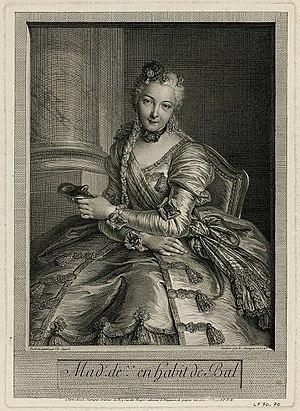
La Première dame d'honneur occupe le second rang après la surintendante de la Maison de la Reine à la cour française. Elle supplée la surintendante en son absence.
Le domaine géorgien de Leuville-sur-Orge est acheté le 24 juin 1922 par deux représentants de la République démocratique de Géorgie en exil, après avoir appartenu à des propriétaires français depuis le XIVᵉ siècle.
Louis Surugue, né à Paris en 1686 et mort le 6 octobre 1762 à Grand-Vaux près de Savigny-sur-Orge, est un graveur aquafortiste et buriniste français du XVIIIᵉ siècle, signant ses travaux L. Surugue, Louis Surugue ou Ludovicus Surugue.